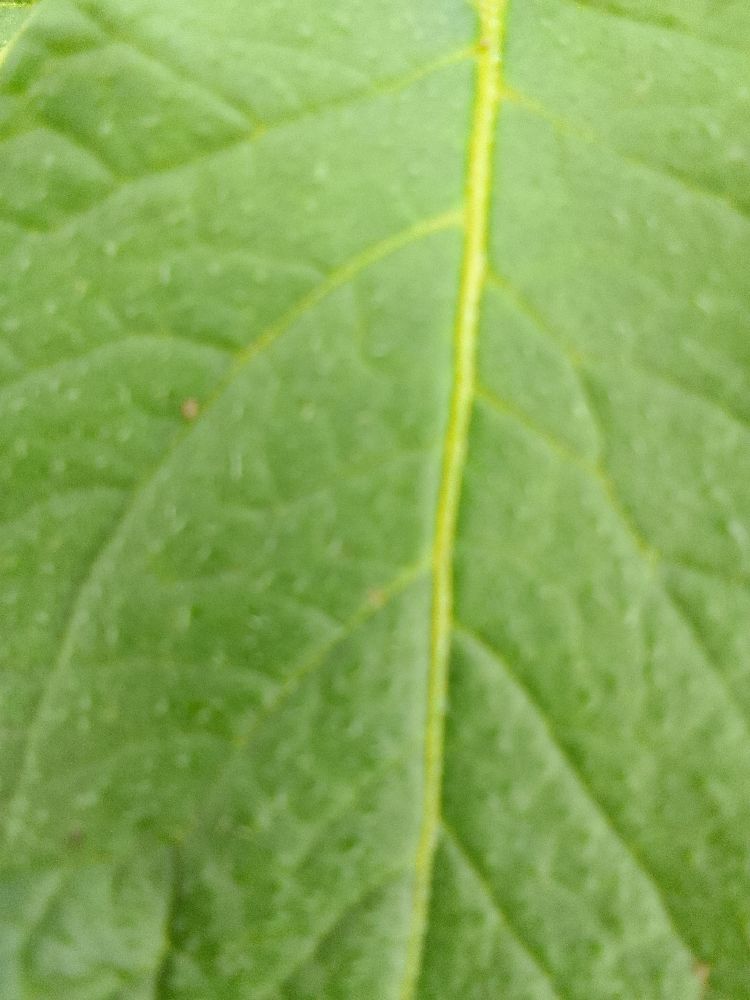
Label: Healthy